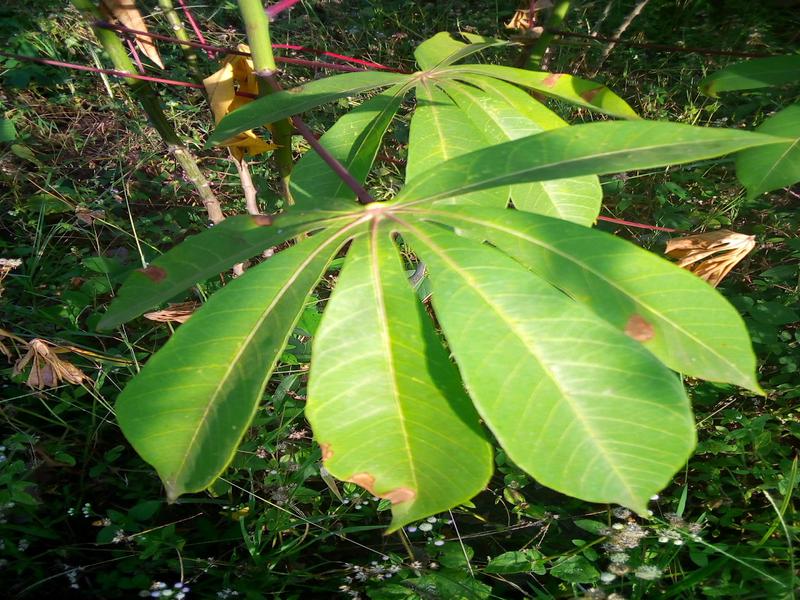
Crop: cassava
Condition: bacterial_blight